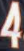
Number: 4